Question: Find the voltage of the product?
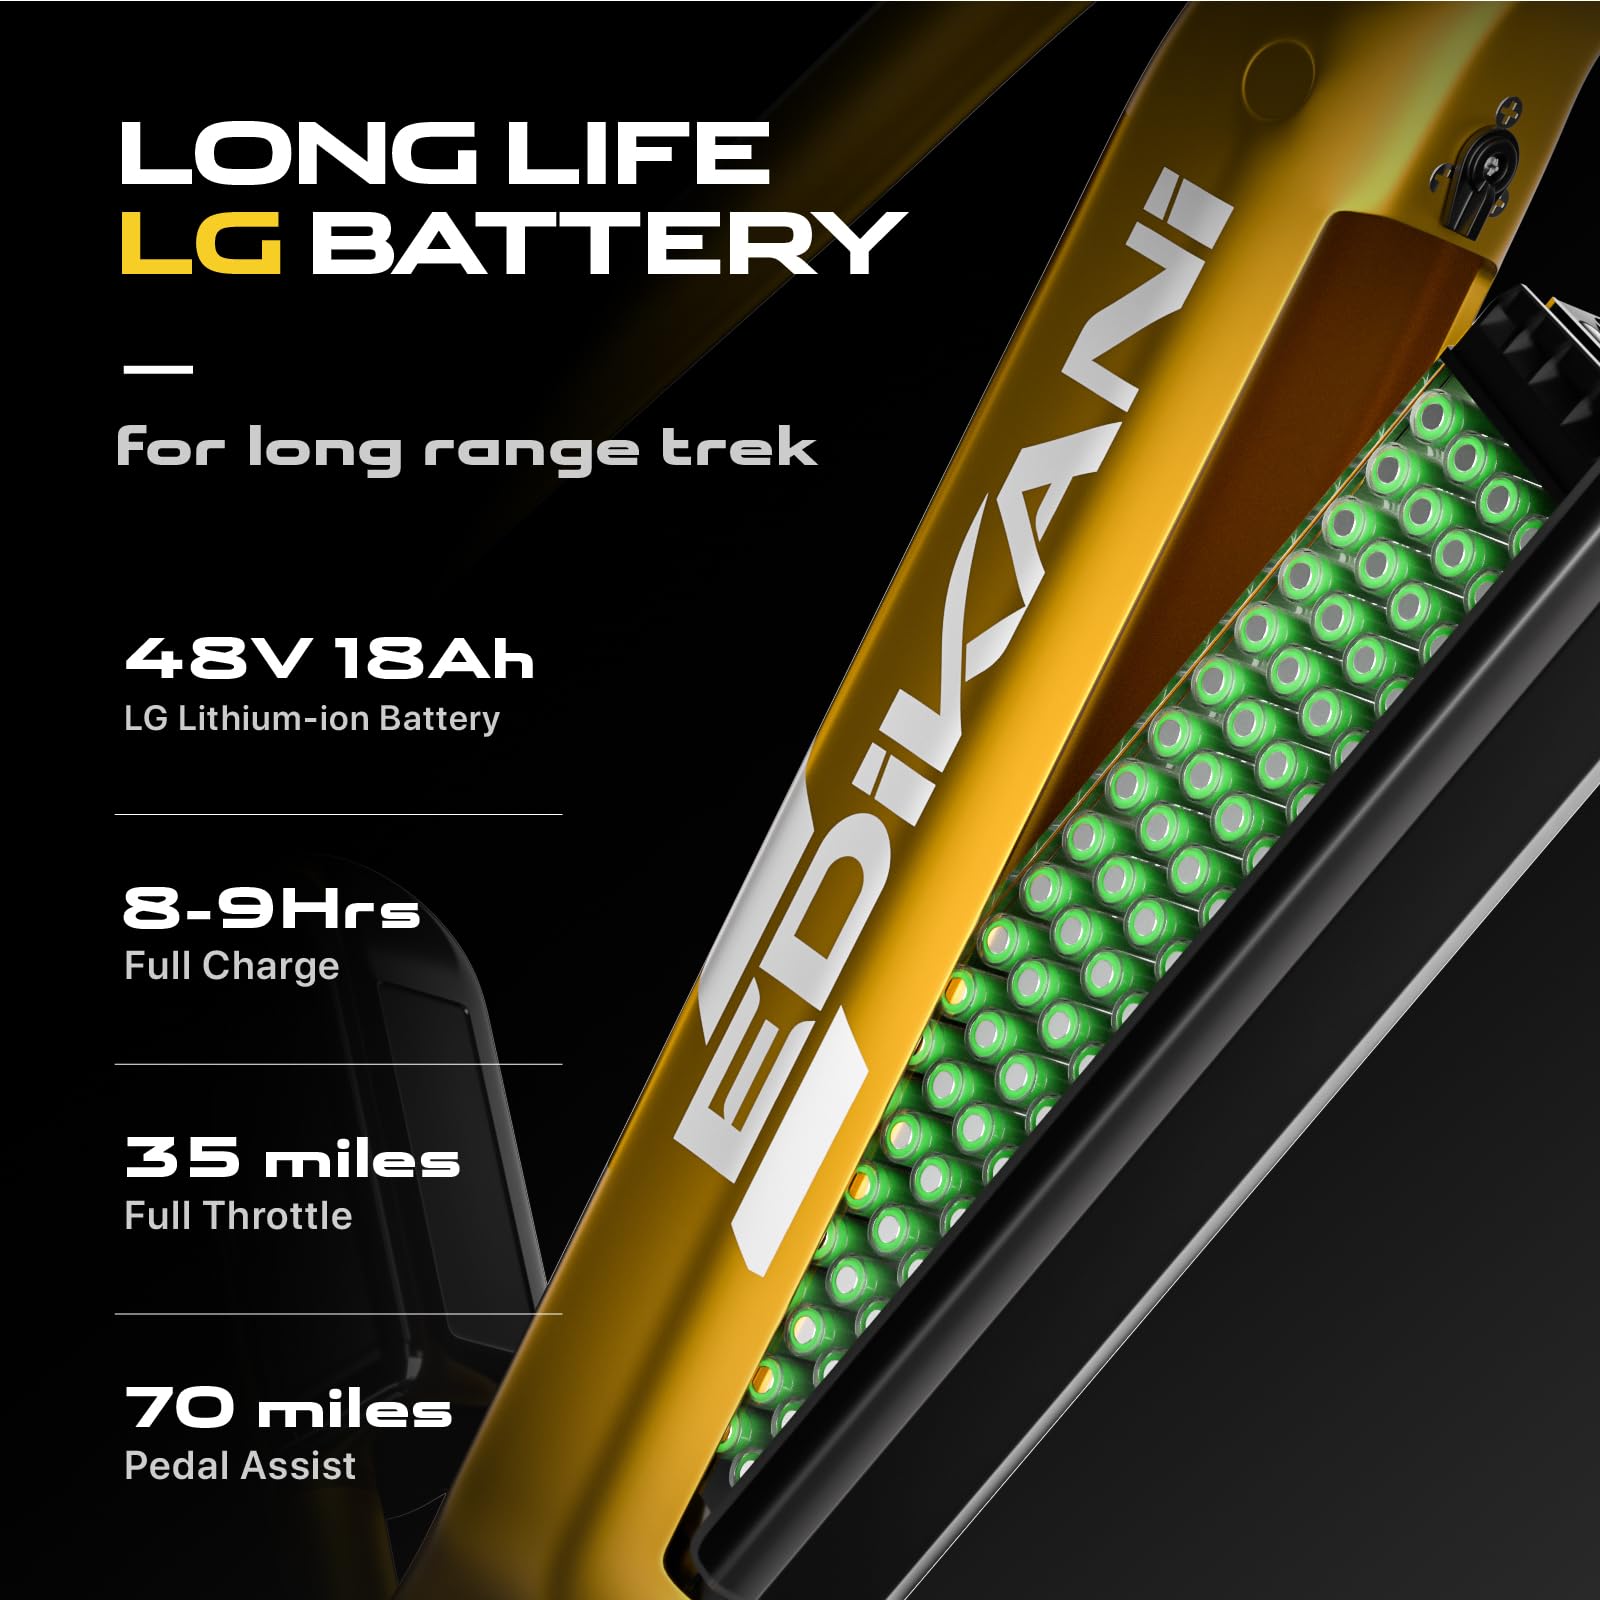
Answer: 48.0 volt